Ardgoil

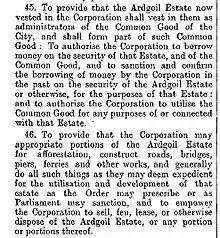
Private Legislation Procedure (Scotland) act 1899 (Clipping of Edinburgh Gazette 17 November 1911)

Between 1928 and 1929, the Corporation of Glasgow made a feu agreement with the Forestry Commission for two sections of the Ardgoil estate to be used for afforestation purposes. These sections were to be called "Pole" and "Coilessan". The Pole section consisted of and the Coilessan section consisted of . In 1965 the Corporation of Glasgow made arrangements to transfer the Ardgoil estate into public ownership at an agreed price to the tax payer of £156,450. It was to be managed by the Forestry Commission as part of the Argyll forest park. The Corporation of Glasgow included three main conditions/burdens on the sale of the Ardgoil Estate. These were: